The Ghost House (film)

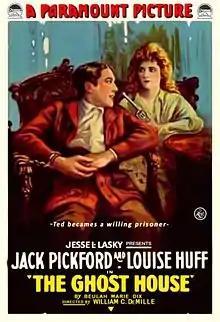
Theatrical release poster

The Ghost House is a 1917 American silent comedy film directed by William C. deMille and written by Beulah Marie Dix. The film stars Jack Pickford, Louise Huff, Olga Grey, James Neill, Eugene Pallette, and Horace B. Carpenter. The film was released on October 1, 1917, by Paramount Pictures. It is not known whether the film currently survives, which suggests that it is a lost film.